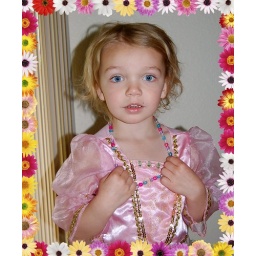
Lily's favorite thing to do when at Grammies house is to dress up in her princess clothing!!